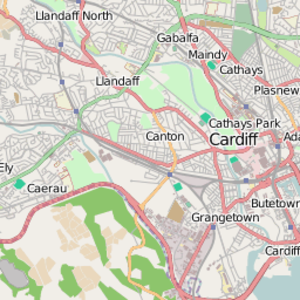
Llandaff ou Llandaf est une ancienne paroisse du pays de Galles, et le siège d'un évêché médiéval et anglican actuel, aujourd'hui faubourg de Cardiff.